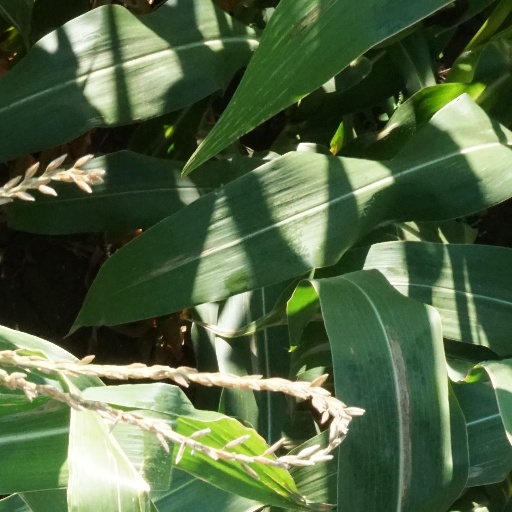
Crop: maize; corn